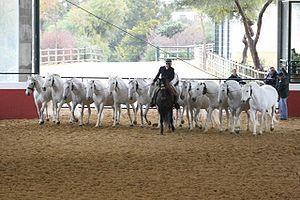
Cobra de jument, PRE